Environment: real
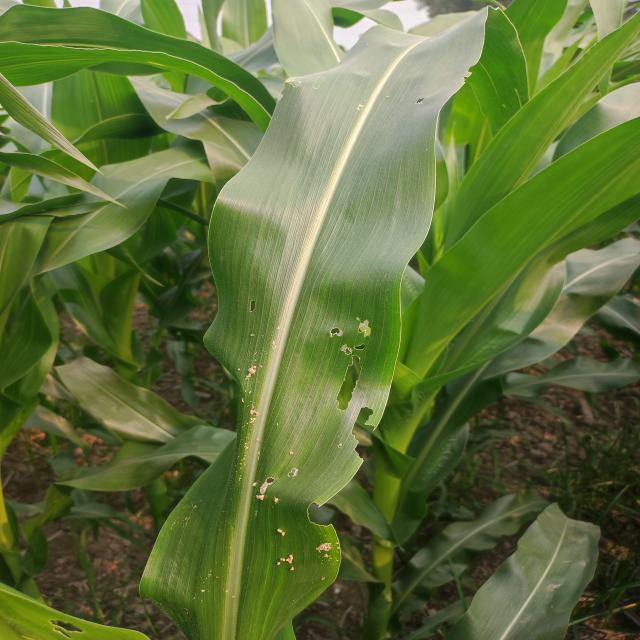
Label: fall_armyworm